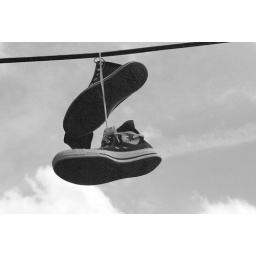
Tweaked and converted to black and white in Photoshop